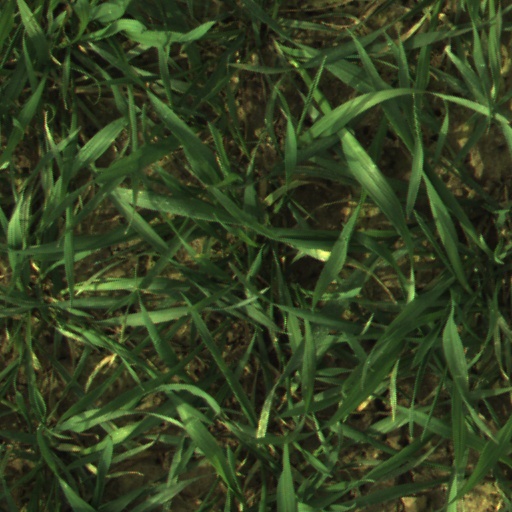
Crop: wheat